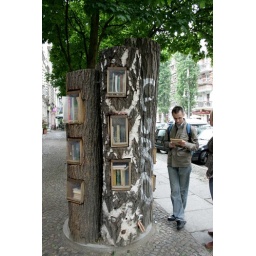
Bookshelf in the street (for book exchange)